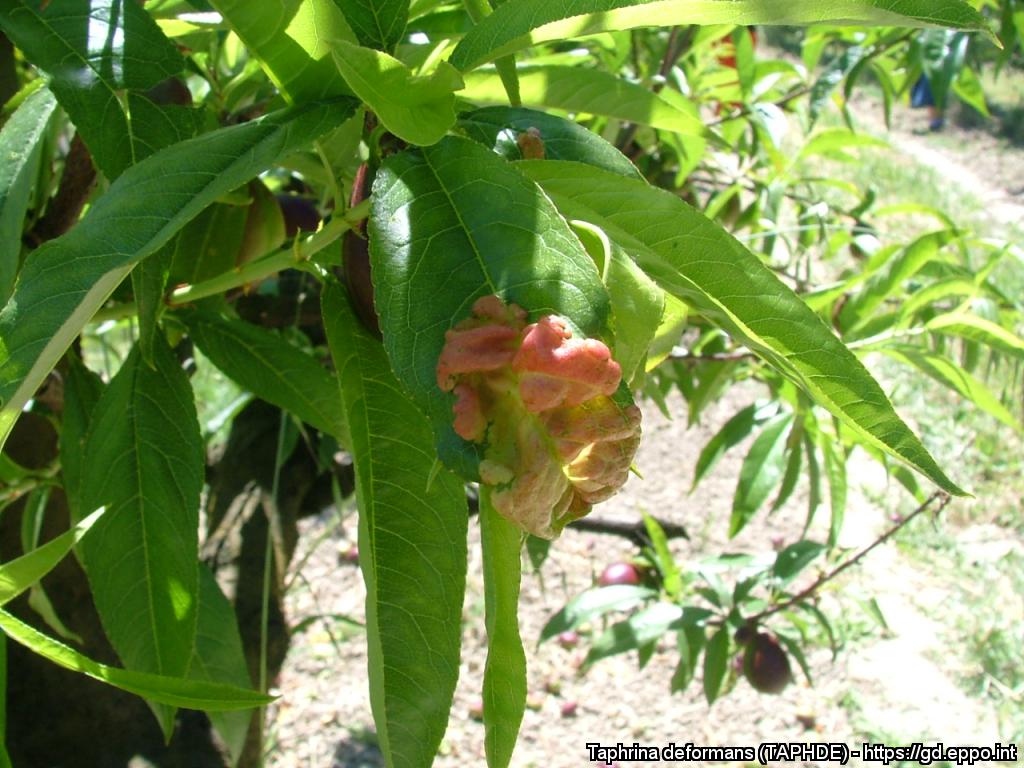
Plant: Peach
Disease: peach leaf curl